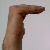
The image shows a hand gesture representing a space in Indian Sign Language.